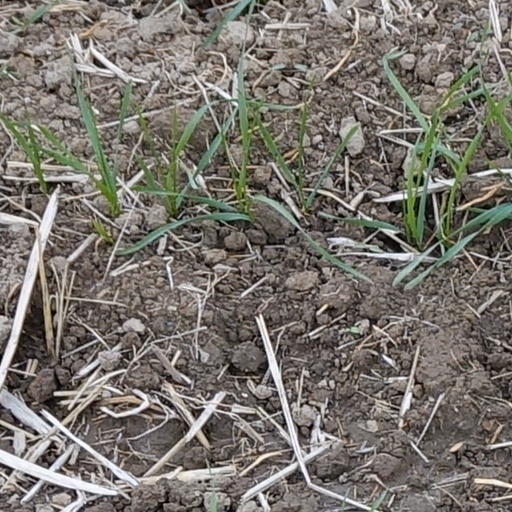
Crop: wheat